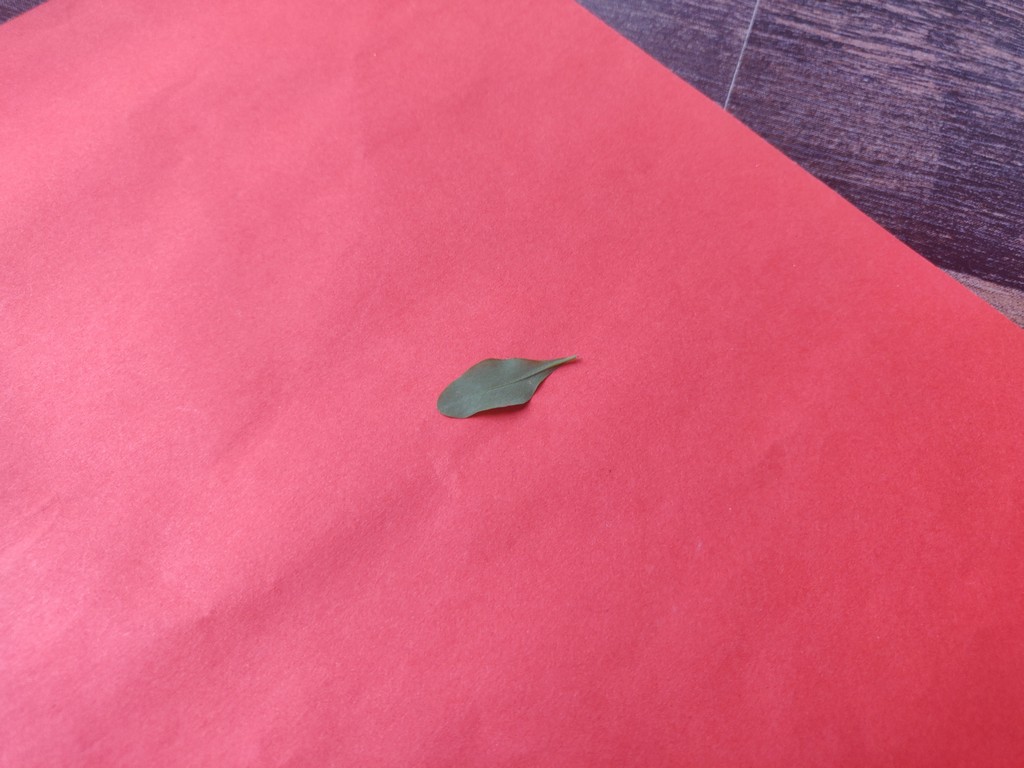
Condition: Healthy
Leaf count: single
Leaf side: back